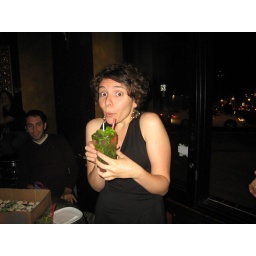
they put a candle in my mojito! this is when the whole bar sang happy birthday to me.